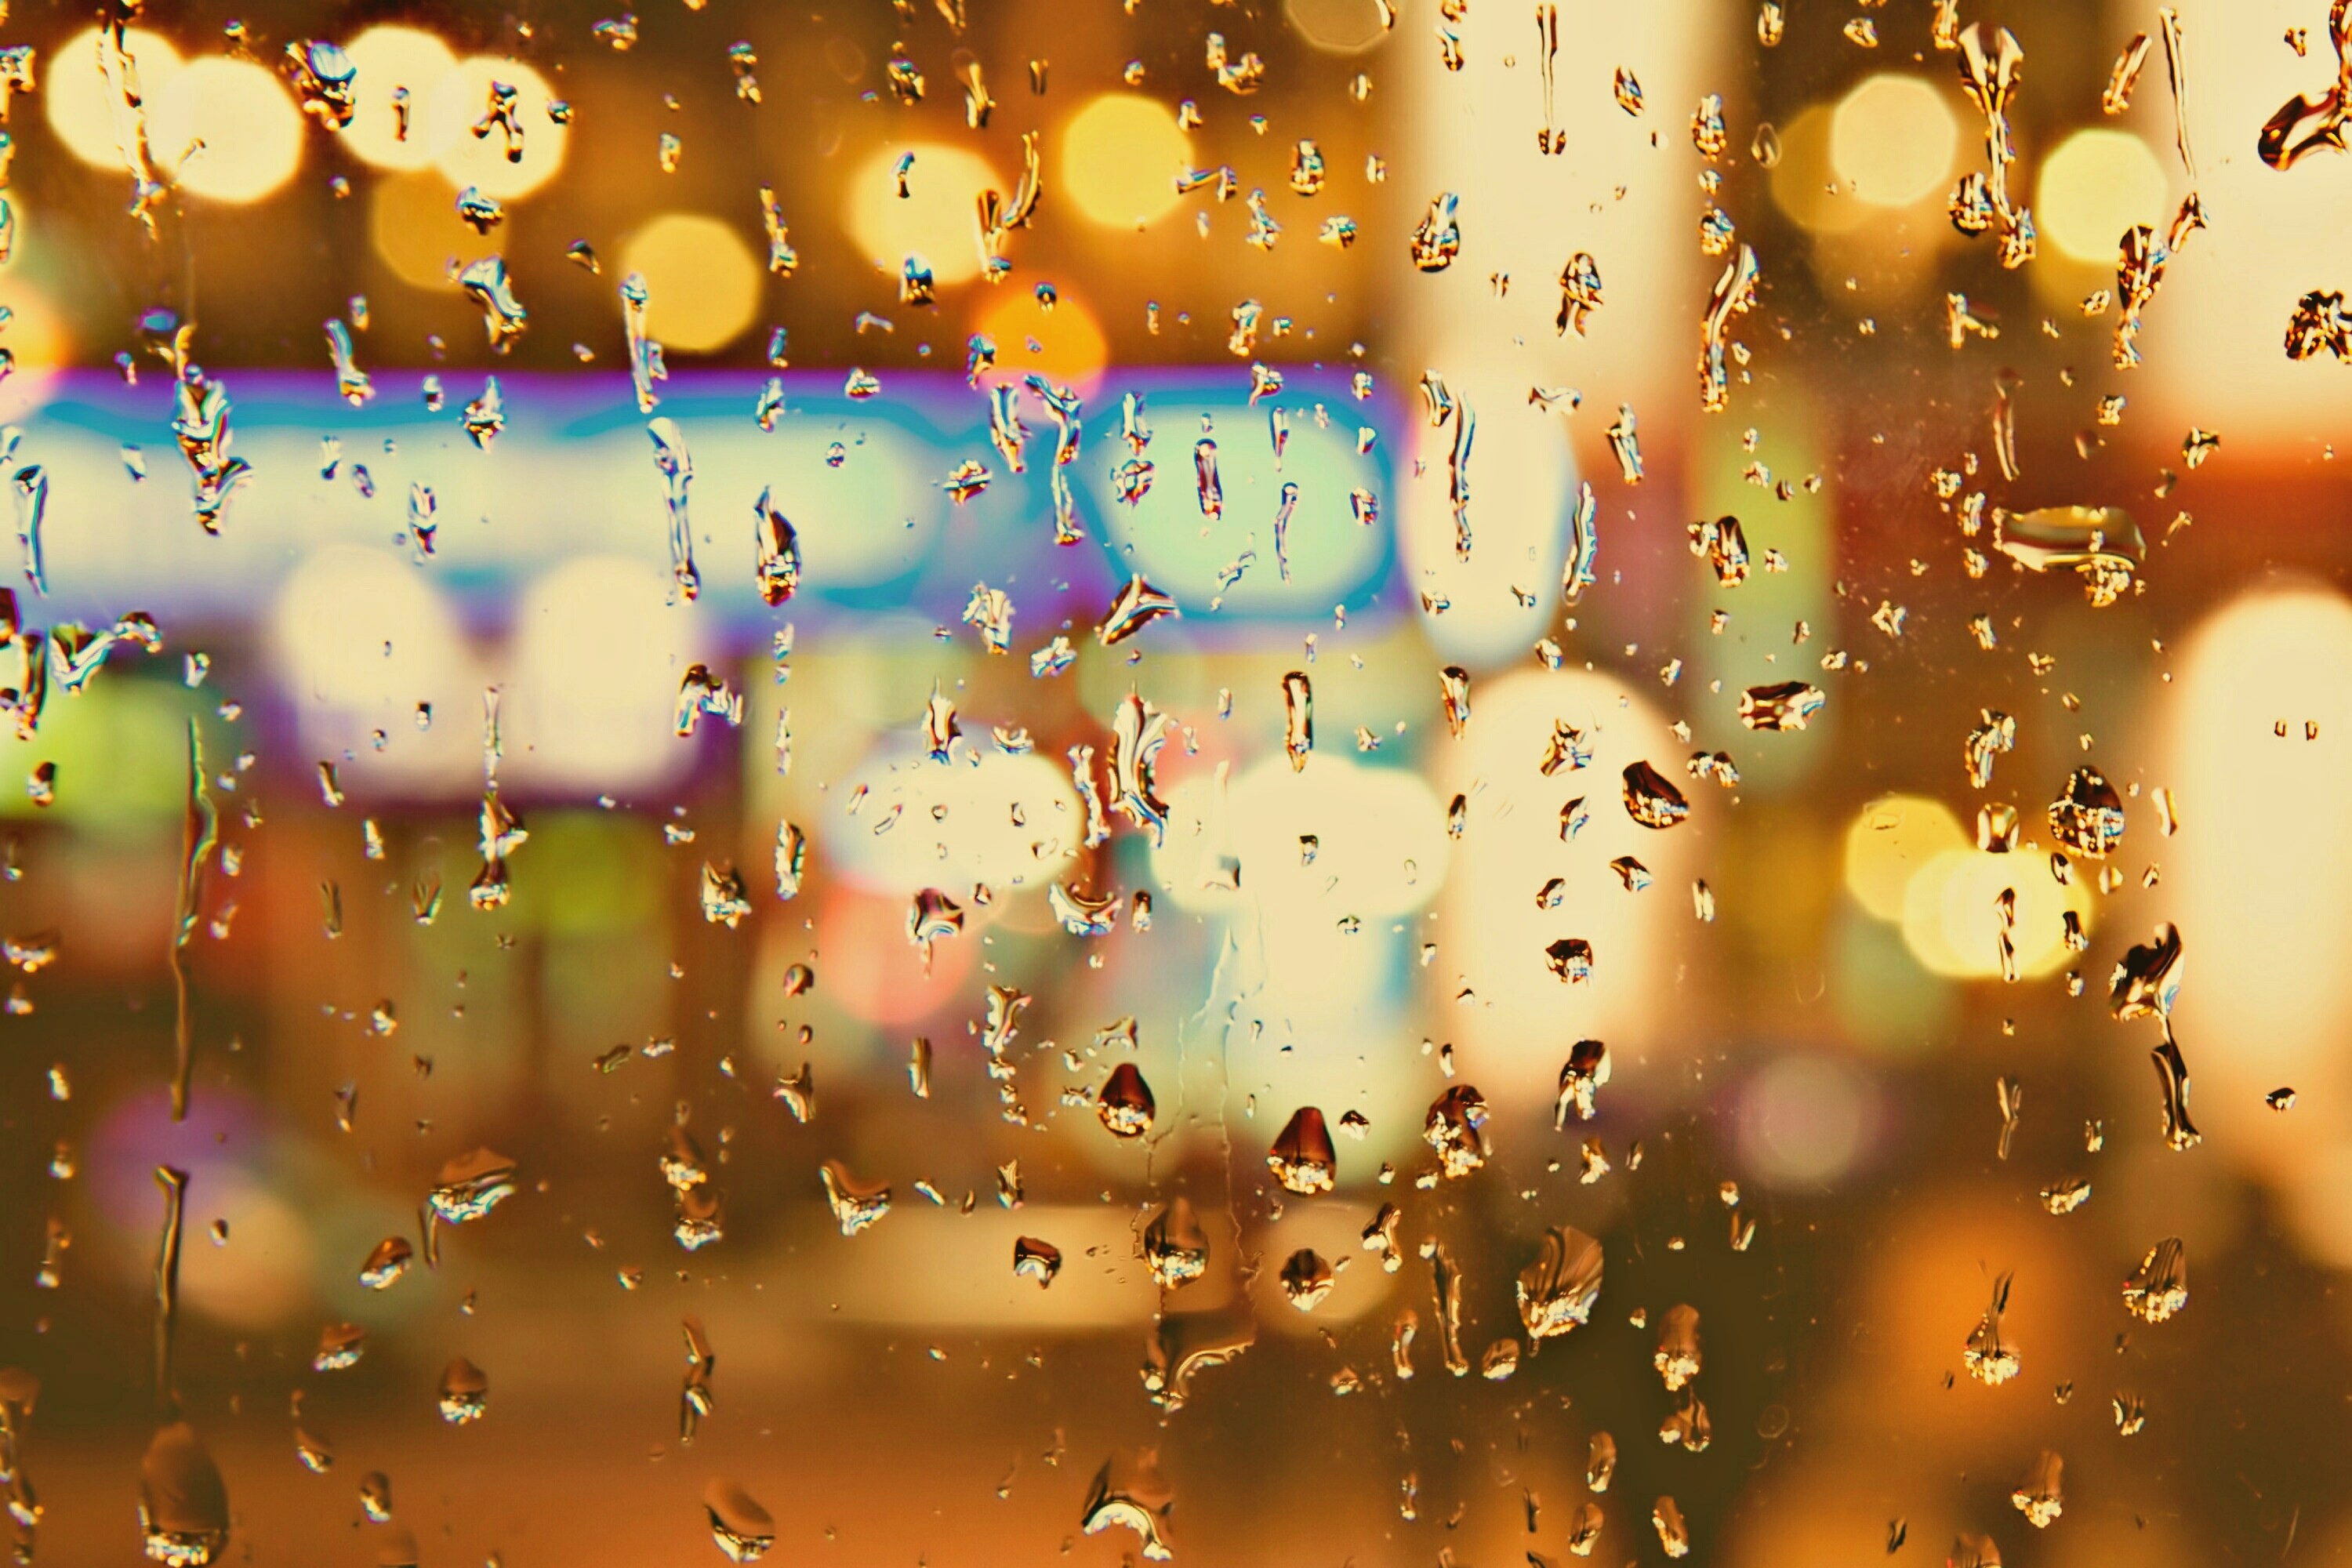
water, sunlight, rain, window, raindrop, wet, drip, circle, drop of water, screenshot, beaded, drops of rain, computer wallpaper